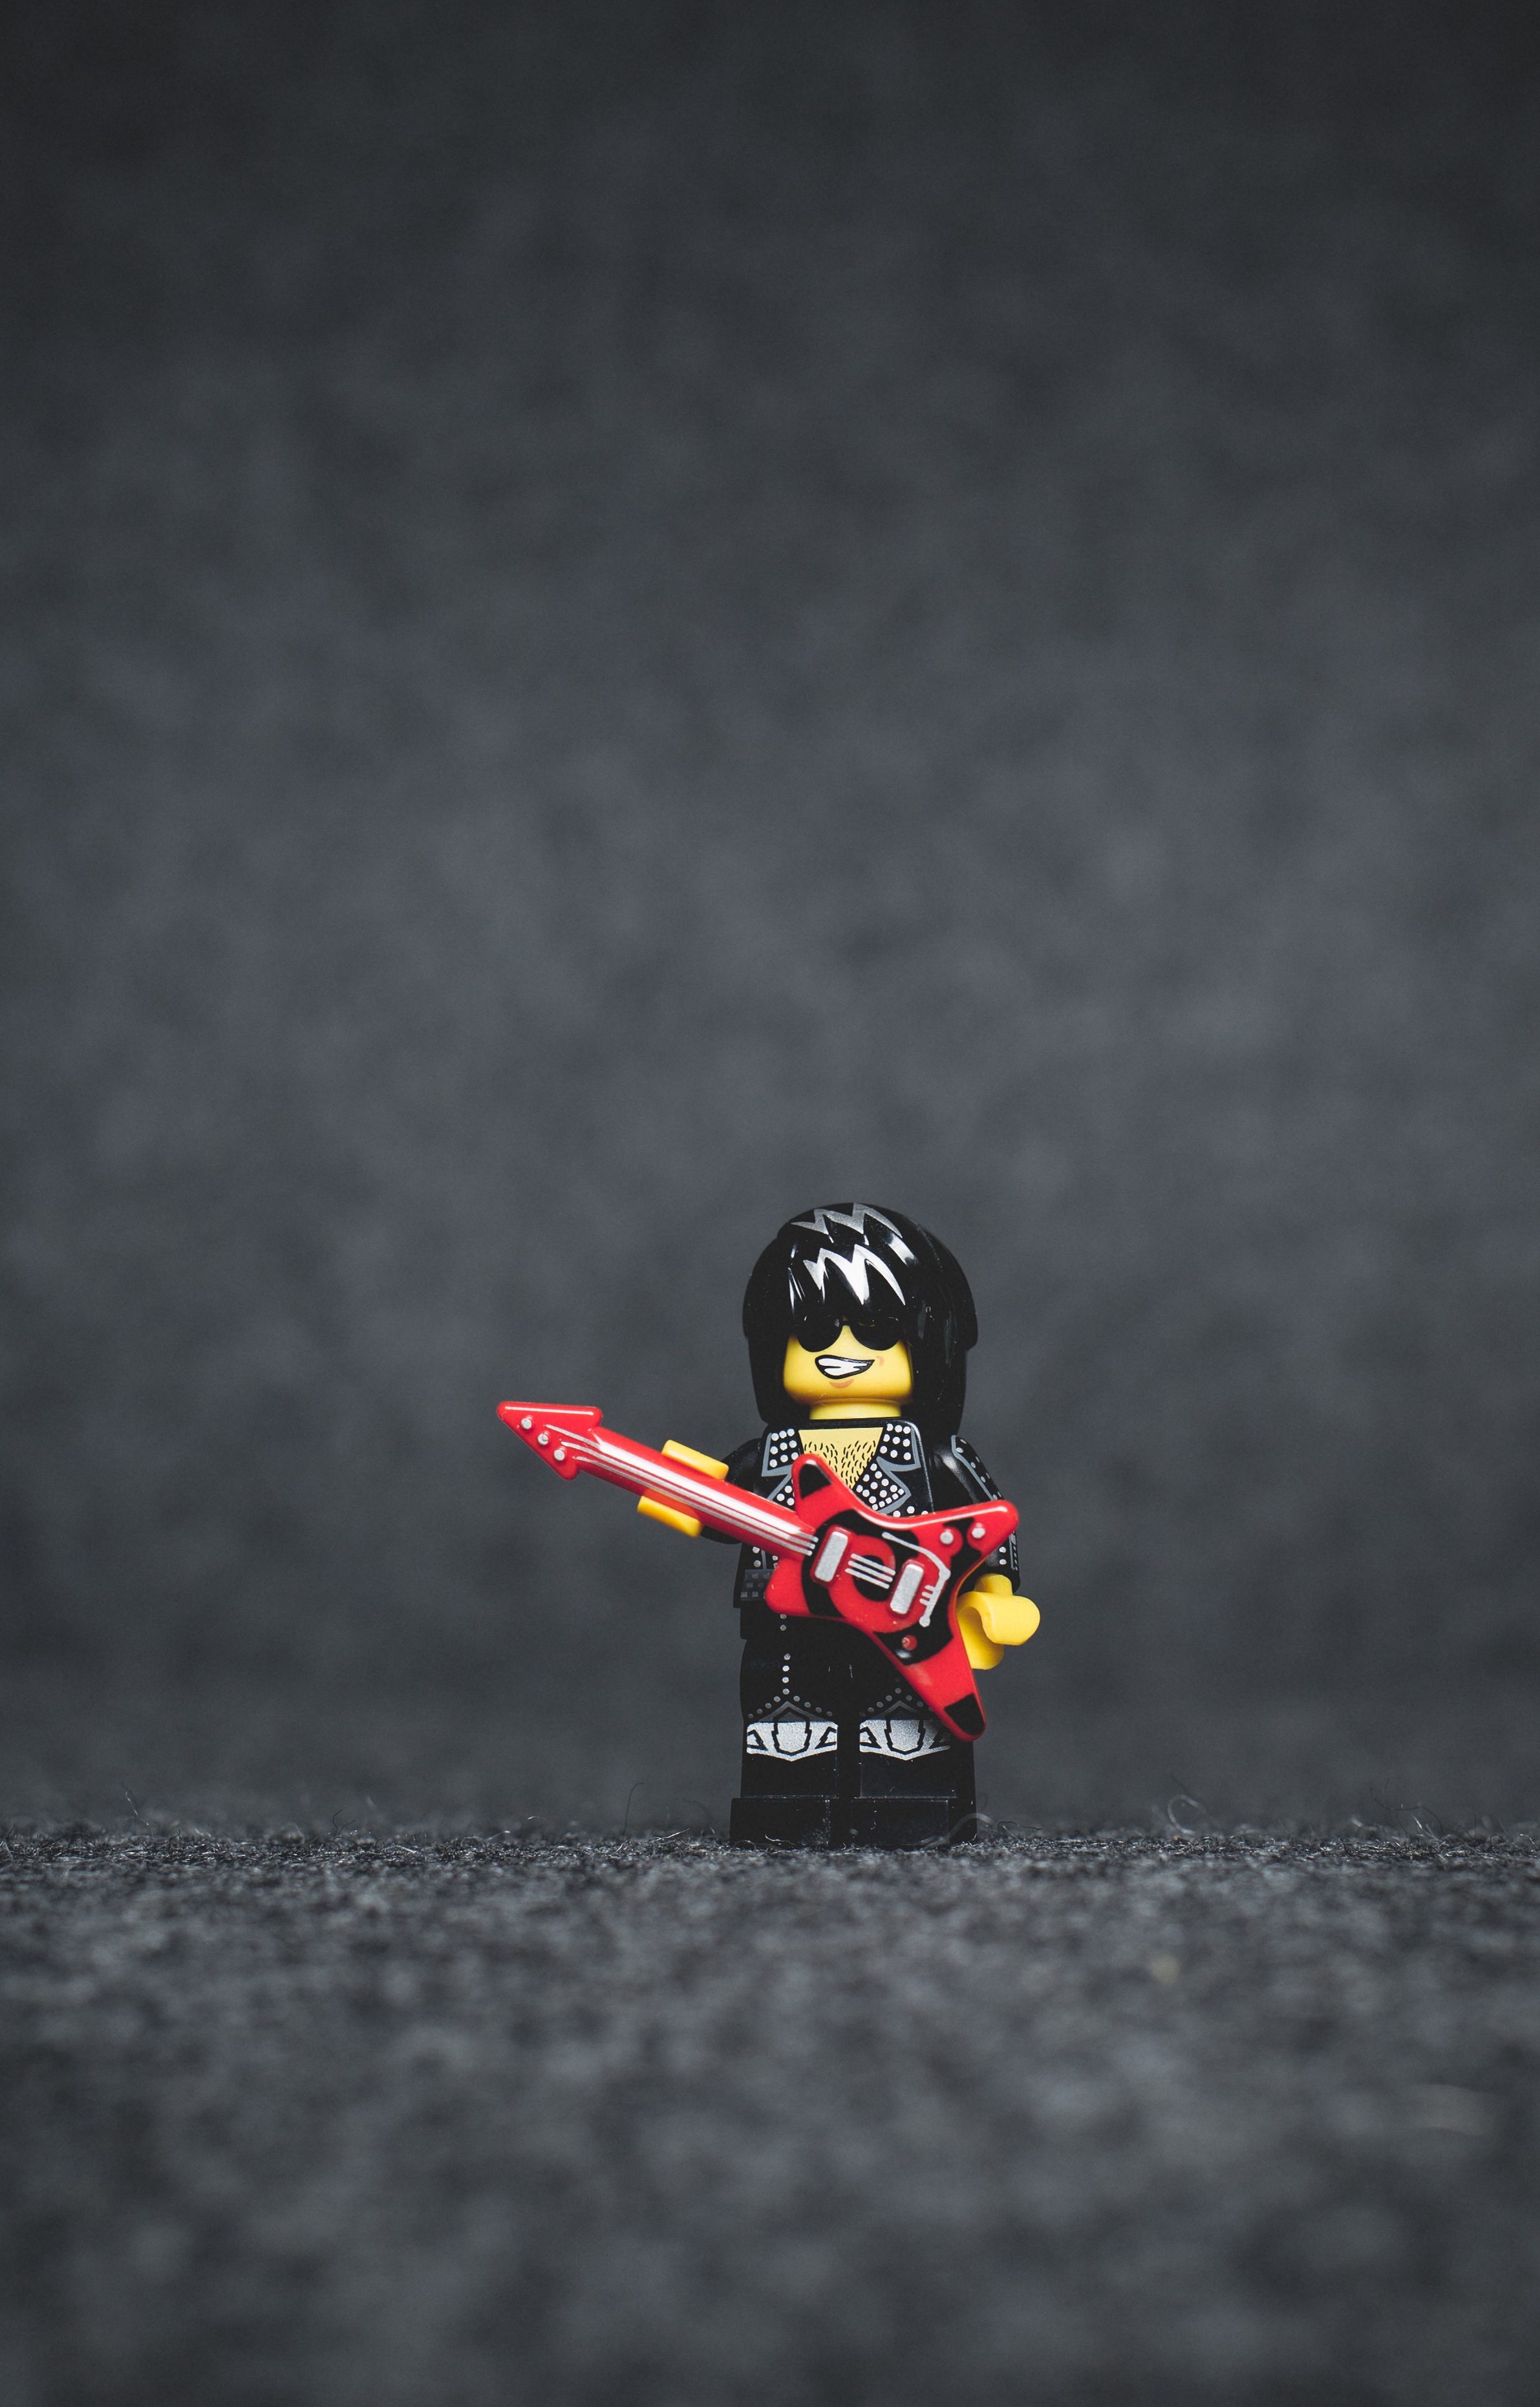
recreation, jumping, black, extreme sport, winter sport, sports, screenshot, computer wallpaper, freestyle skiing